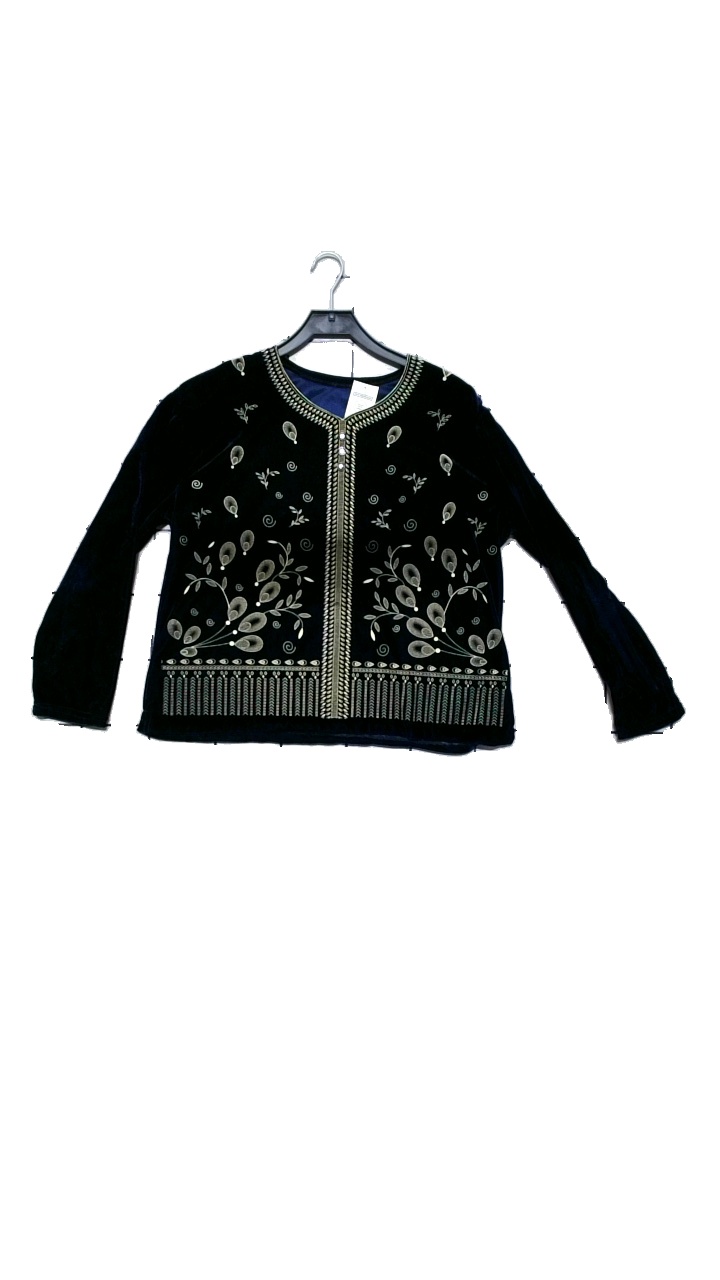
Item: Top (Ladies)
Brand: Missing
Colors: Multicolor, Blue, Beige
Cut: Regular
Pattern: Embroidered
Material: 95% polyester, 5% spandex
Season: All
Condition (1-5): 4
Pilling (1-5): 4
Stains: Minor
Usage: Reuse
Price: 50-100